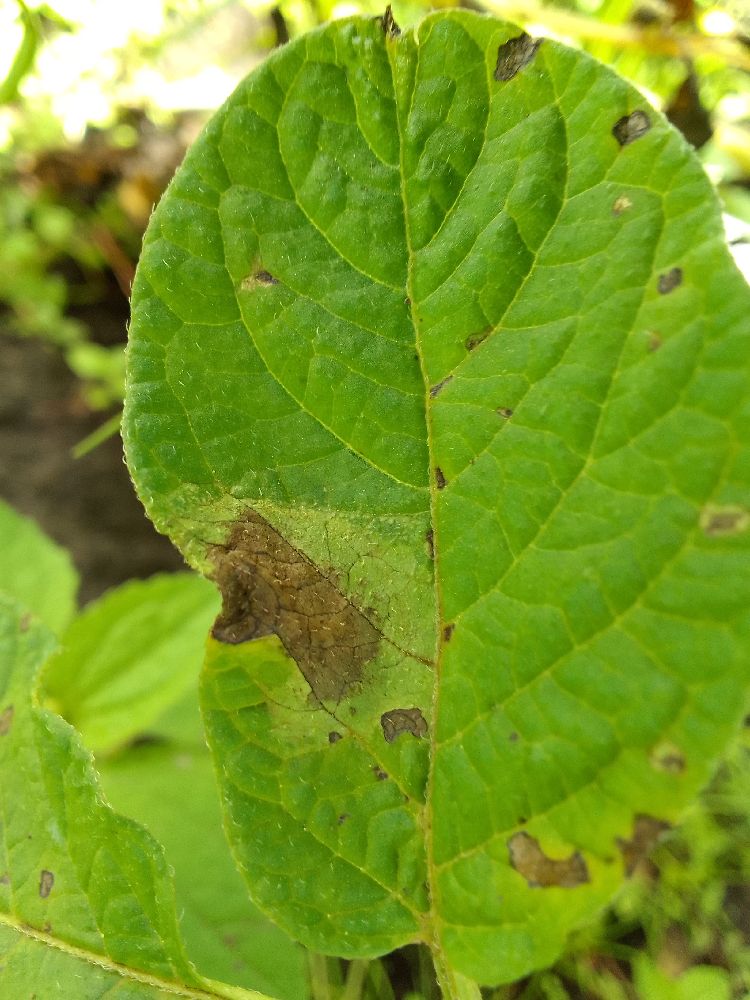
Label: Late blight